José Trinidad Cabañas

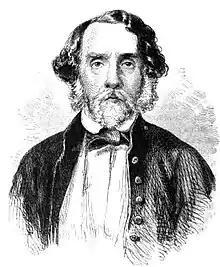
"Explorations & Adventures in Honduras" (William V. Wells, 1857)

José Trinidad Cabañas Fiallos (9 June 1805– 8 January 1871) was a liberal Honduran military general and politician who served as President of Honduras on two separate occasions: From 1 March to 6 July 1852. And 31 December 1853 to 6 June 1855. His role in Honduran history began during the First Central American Civil War. He became a Central America hero, when he attempted to reunite Central America, during Francisco Morazán's tenure and after the unionist's death.